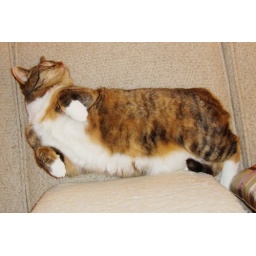
She is sleeping on the couch Taken by Edgar.